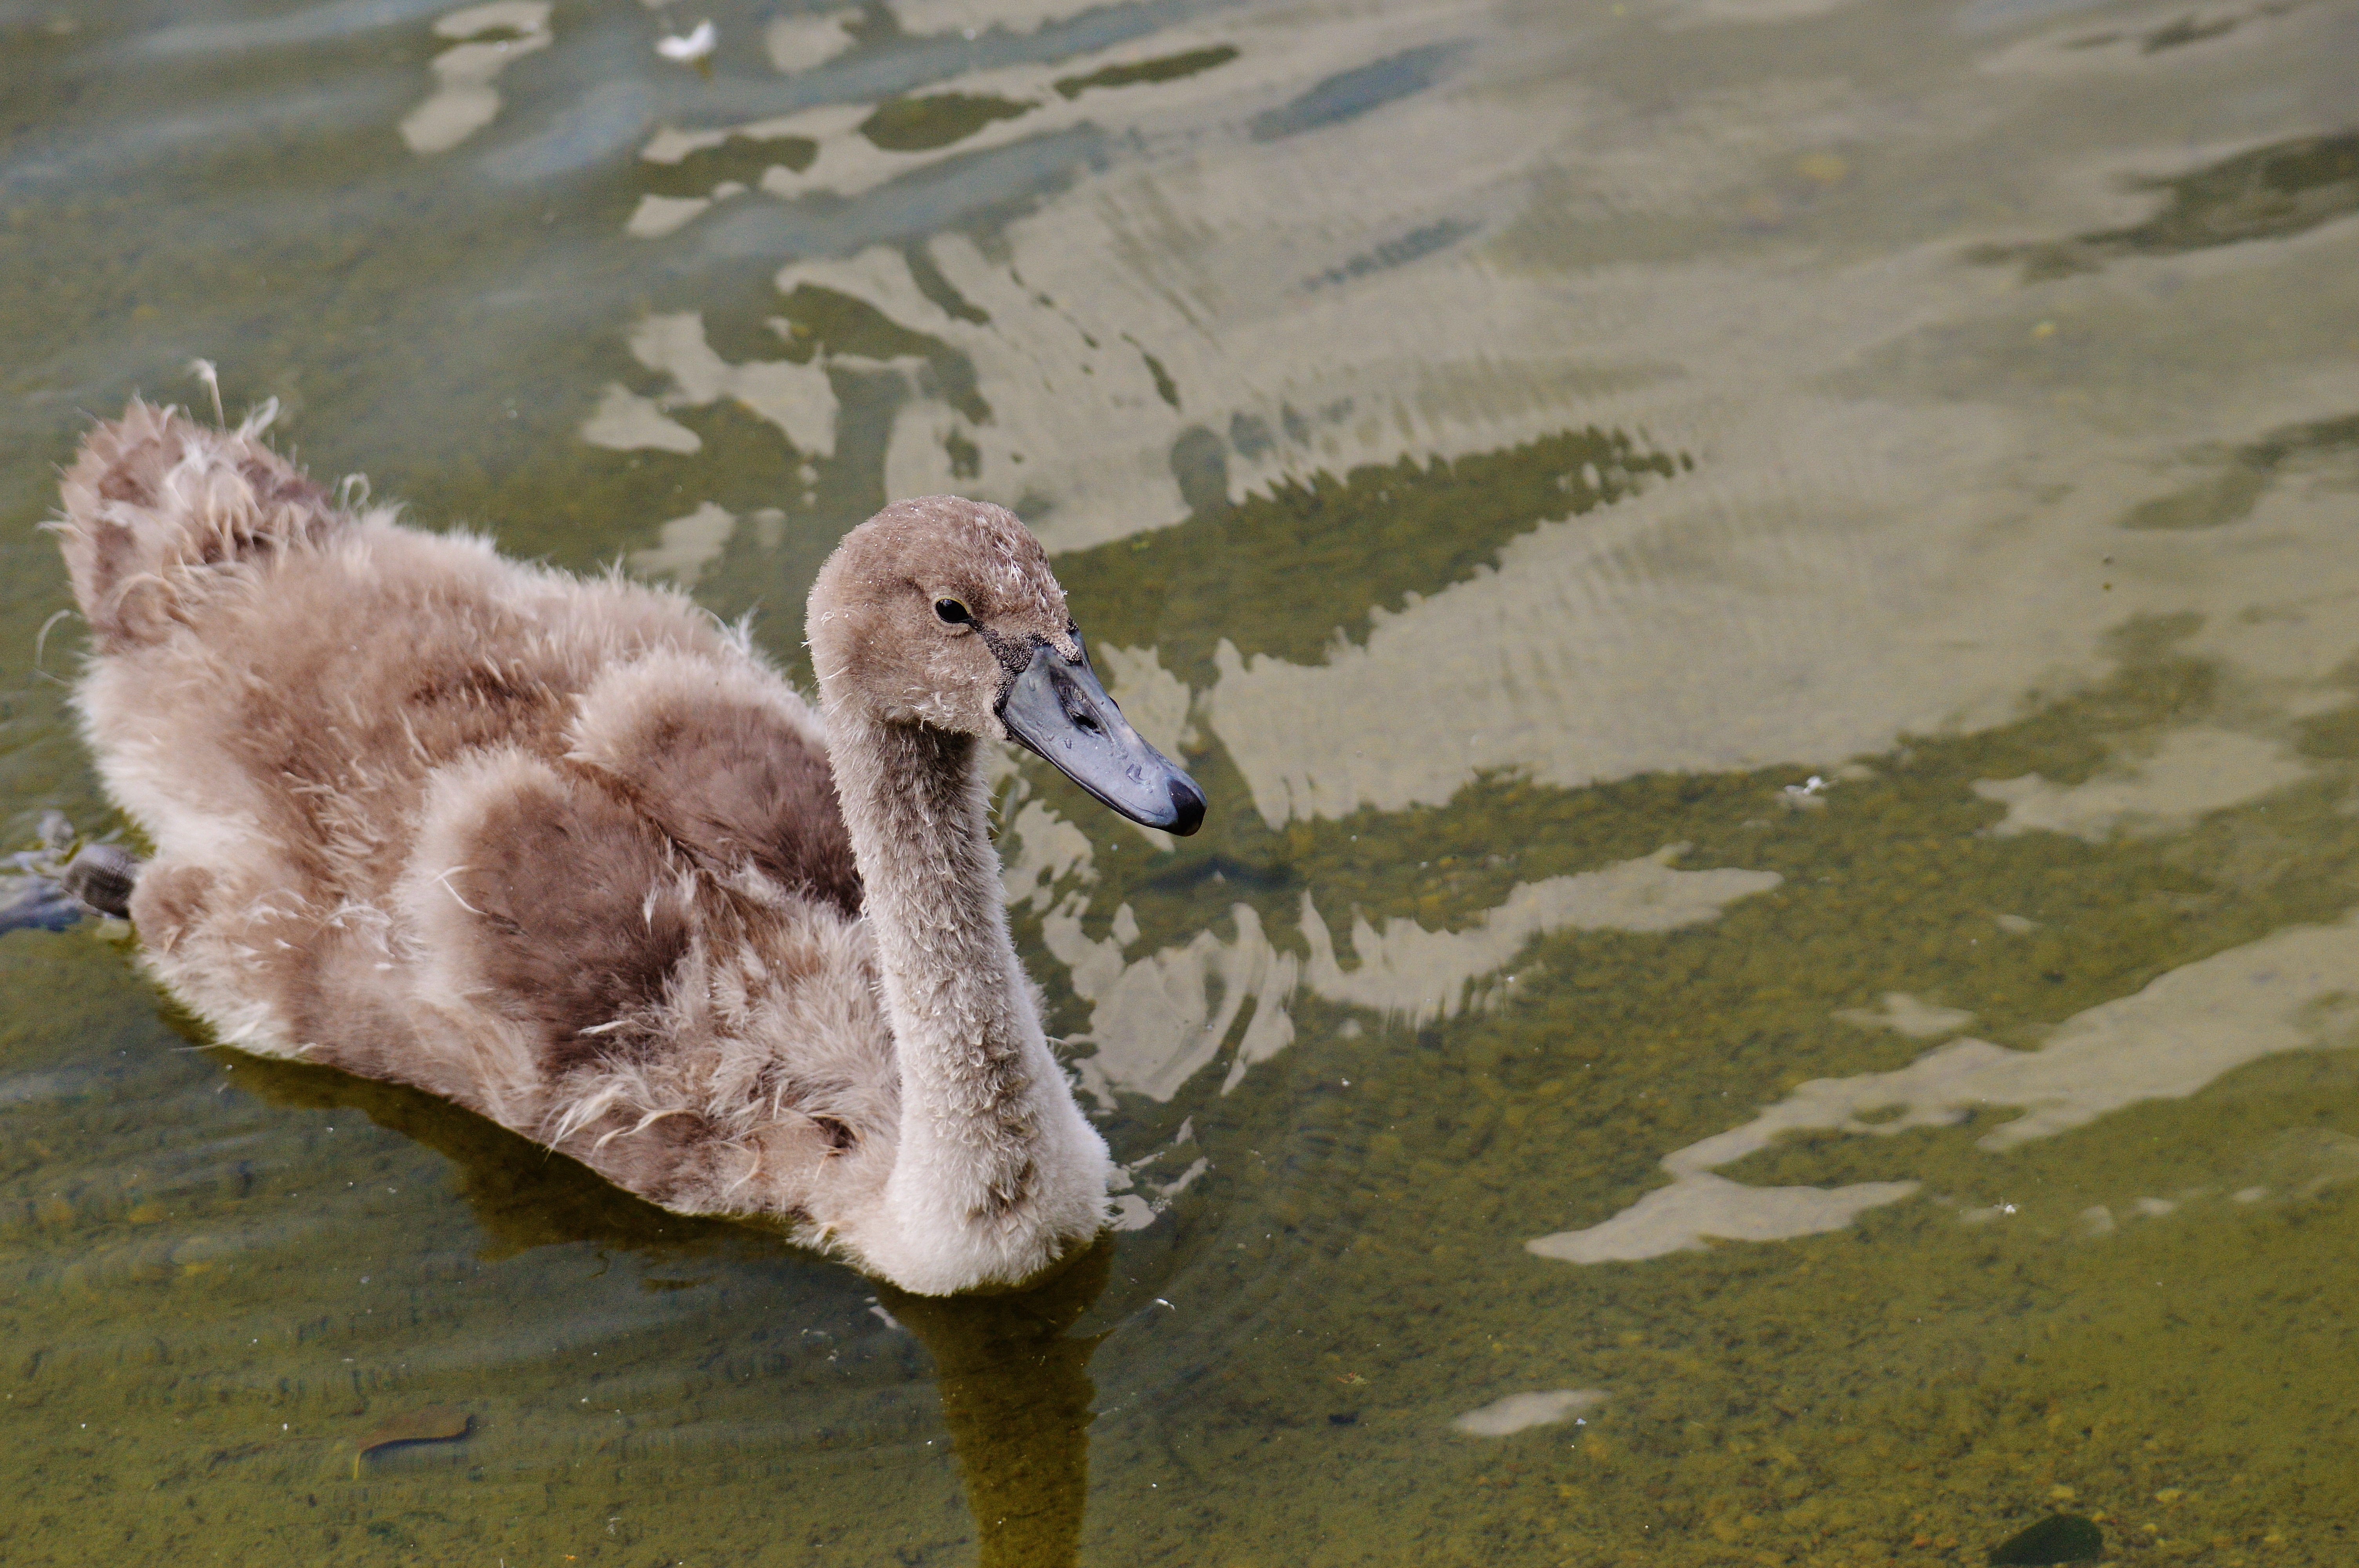
water, bird, wildlife, beak, feather, fauna, plumage, swan, duck, swans, goose, vertebrate, waterfowl, waters, water bird, mallard, young animal, ducks geese and swans